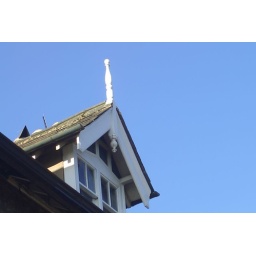
366 2008-44 Window against incredibly blue sky